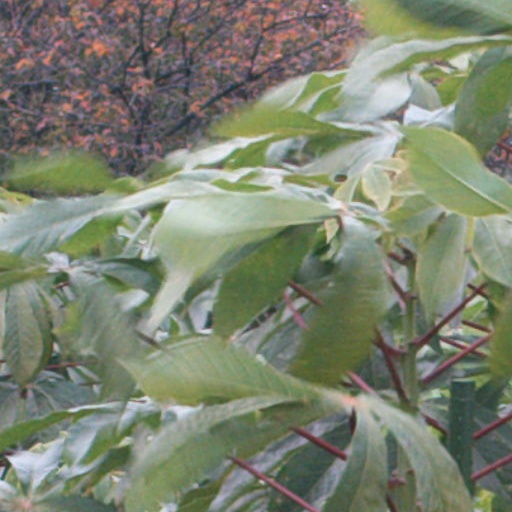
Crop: cassava